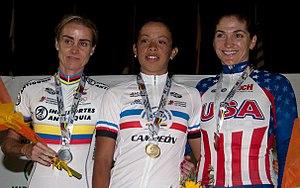
Le podium de la course omnium féminine des championnats panaméricains de cyclisme 2011. Avec de gauche à droite, María Luisa Calle, Marlies Mejías et Cari Higgins.
Les Championnats panaméricains de cyclisme sont les championnats continentaux annuels de cyclisme sur route et sur piste pour les pays membres de la Confédération panaméricaine de cyclisme.